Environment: real
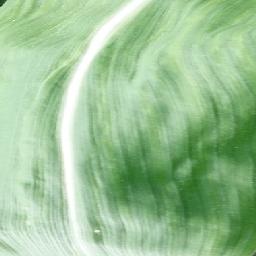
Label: healthy